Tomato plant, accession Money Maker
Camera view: vertical (180 deg); turntable rotation: 30 degrees
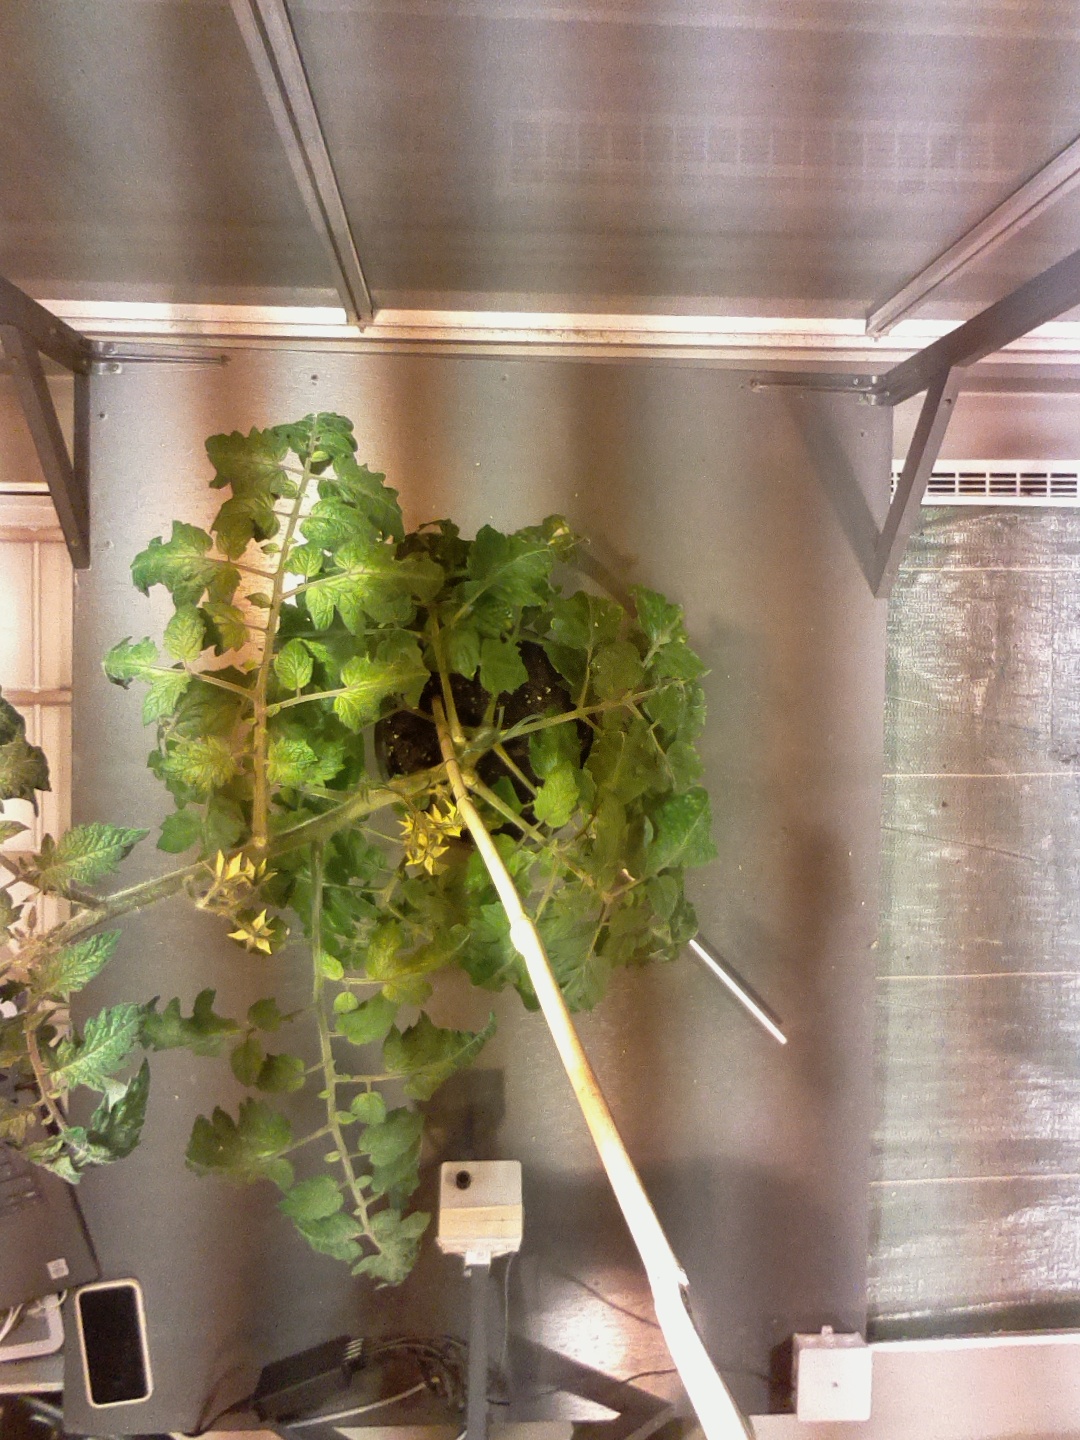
BBCH growth stage 68: Full flowering, 80%-90% of flowers open, more petals falling